Culture of Tunisia

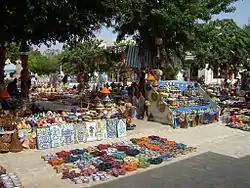
Pottery in Houmt Souk, Djerba

Tunisia is also known for its many craft products and many of the regions of Tunisia have different specialities and trades.